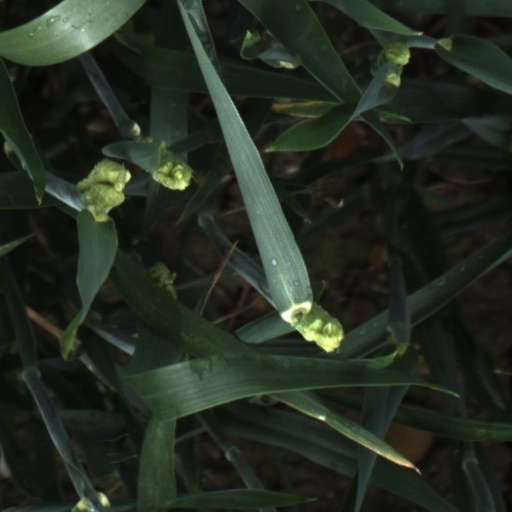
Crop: wheat